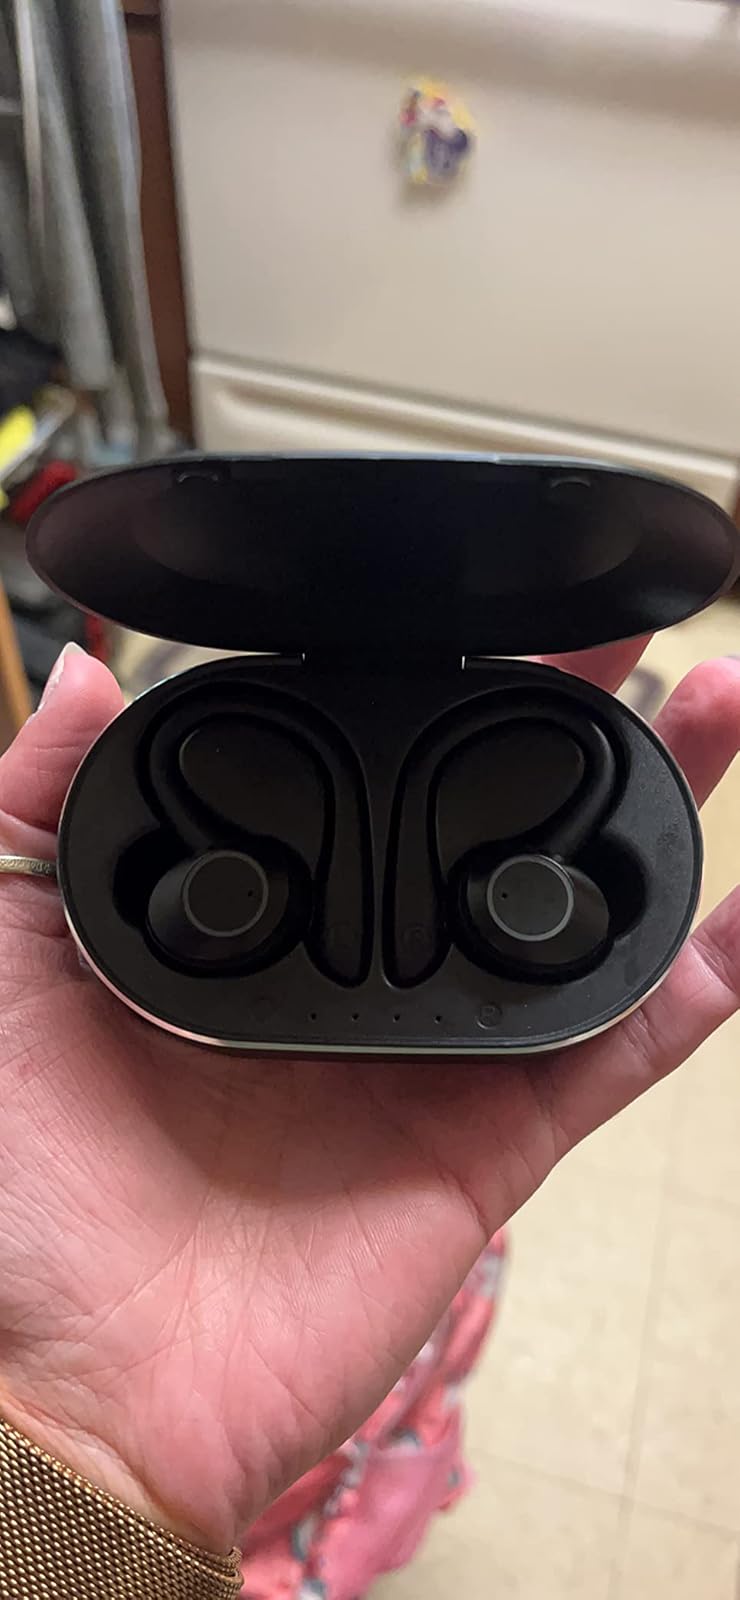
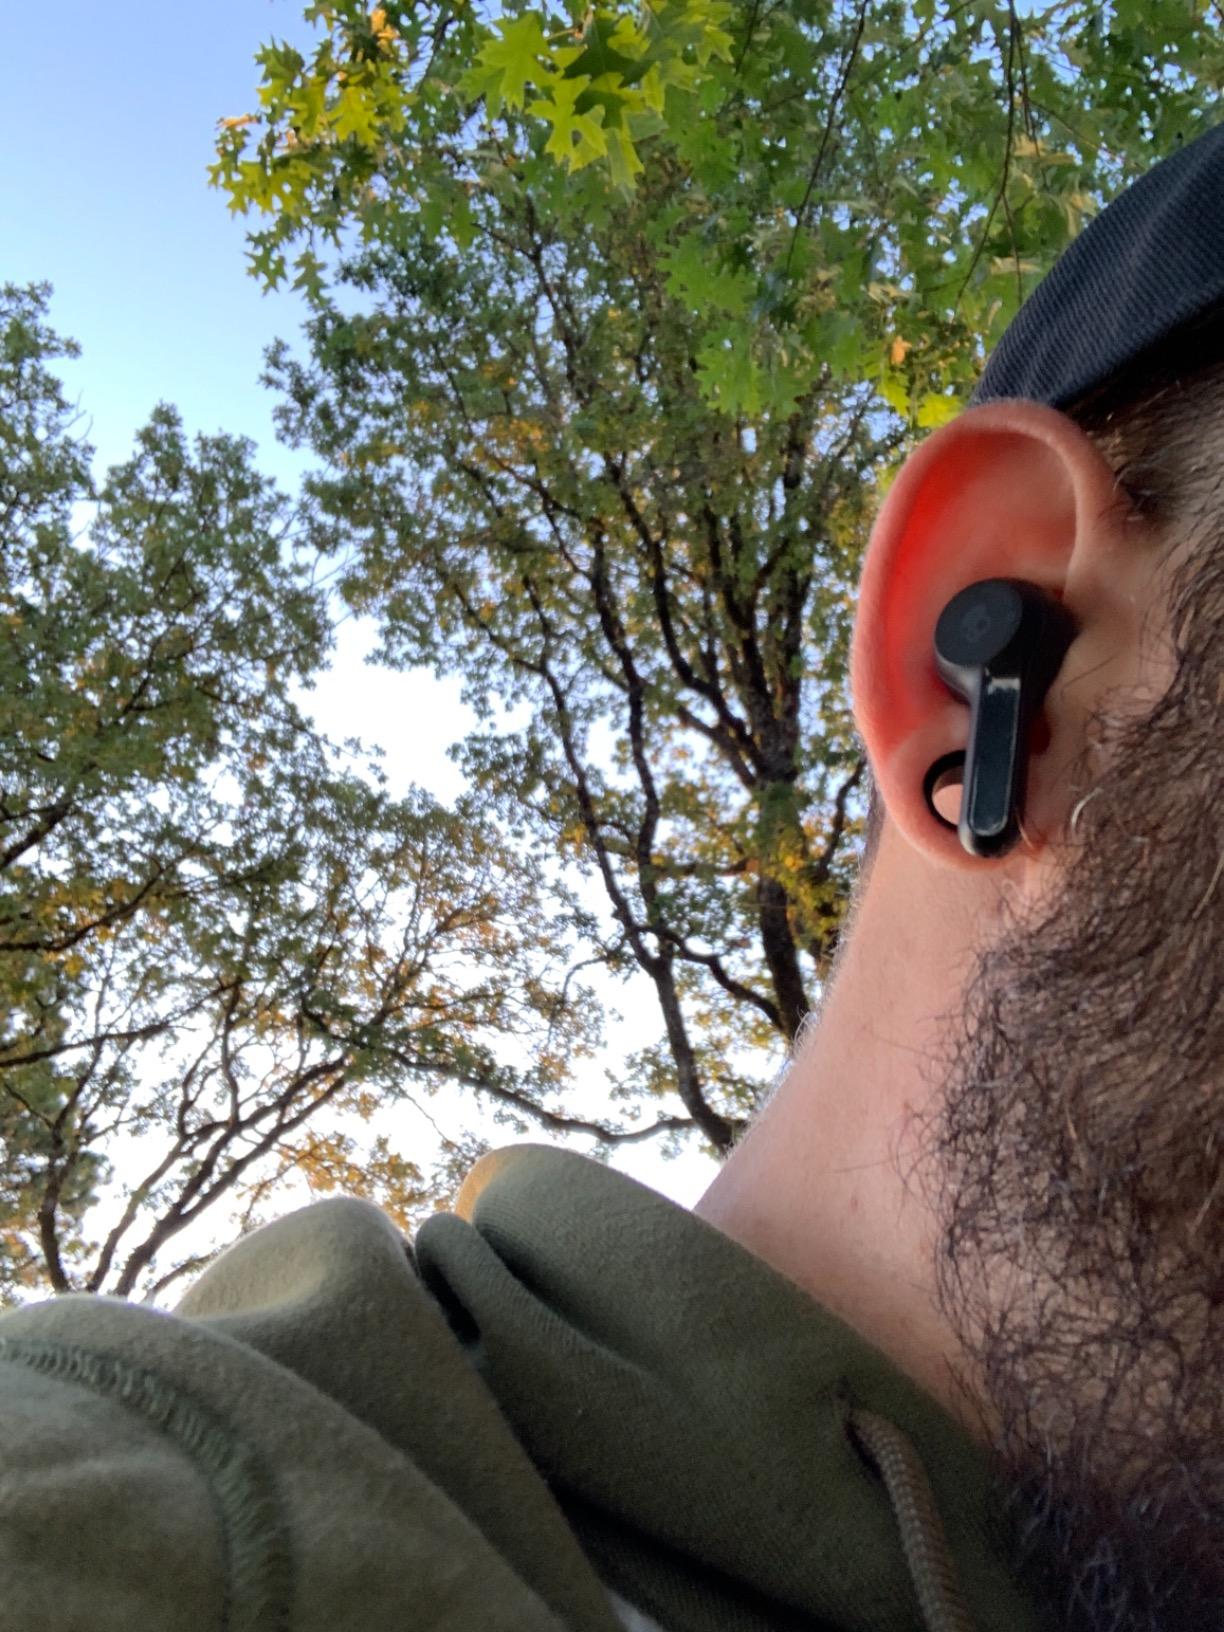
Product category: earbuds
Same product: no